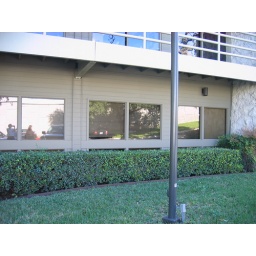
The door to the suite would likely by installed in the window on the far right.